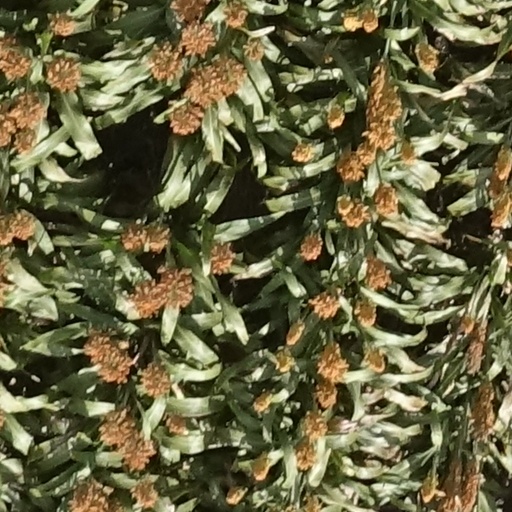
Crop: sorghum